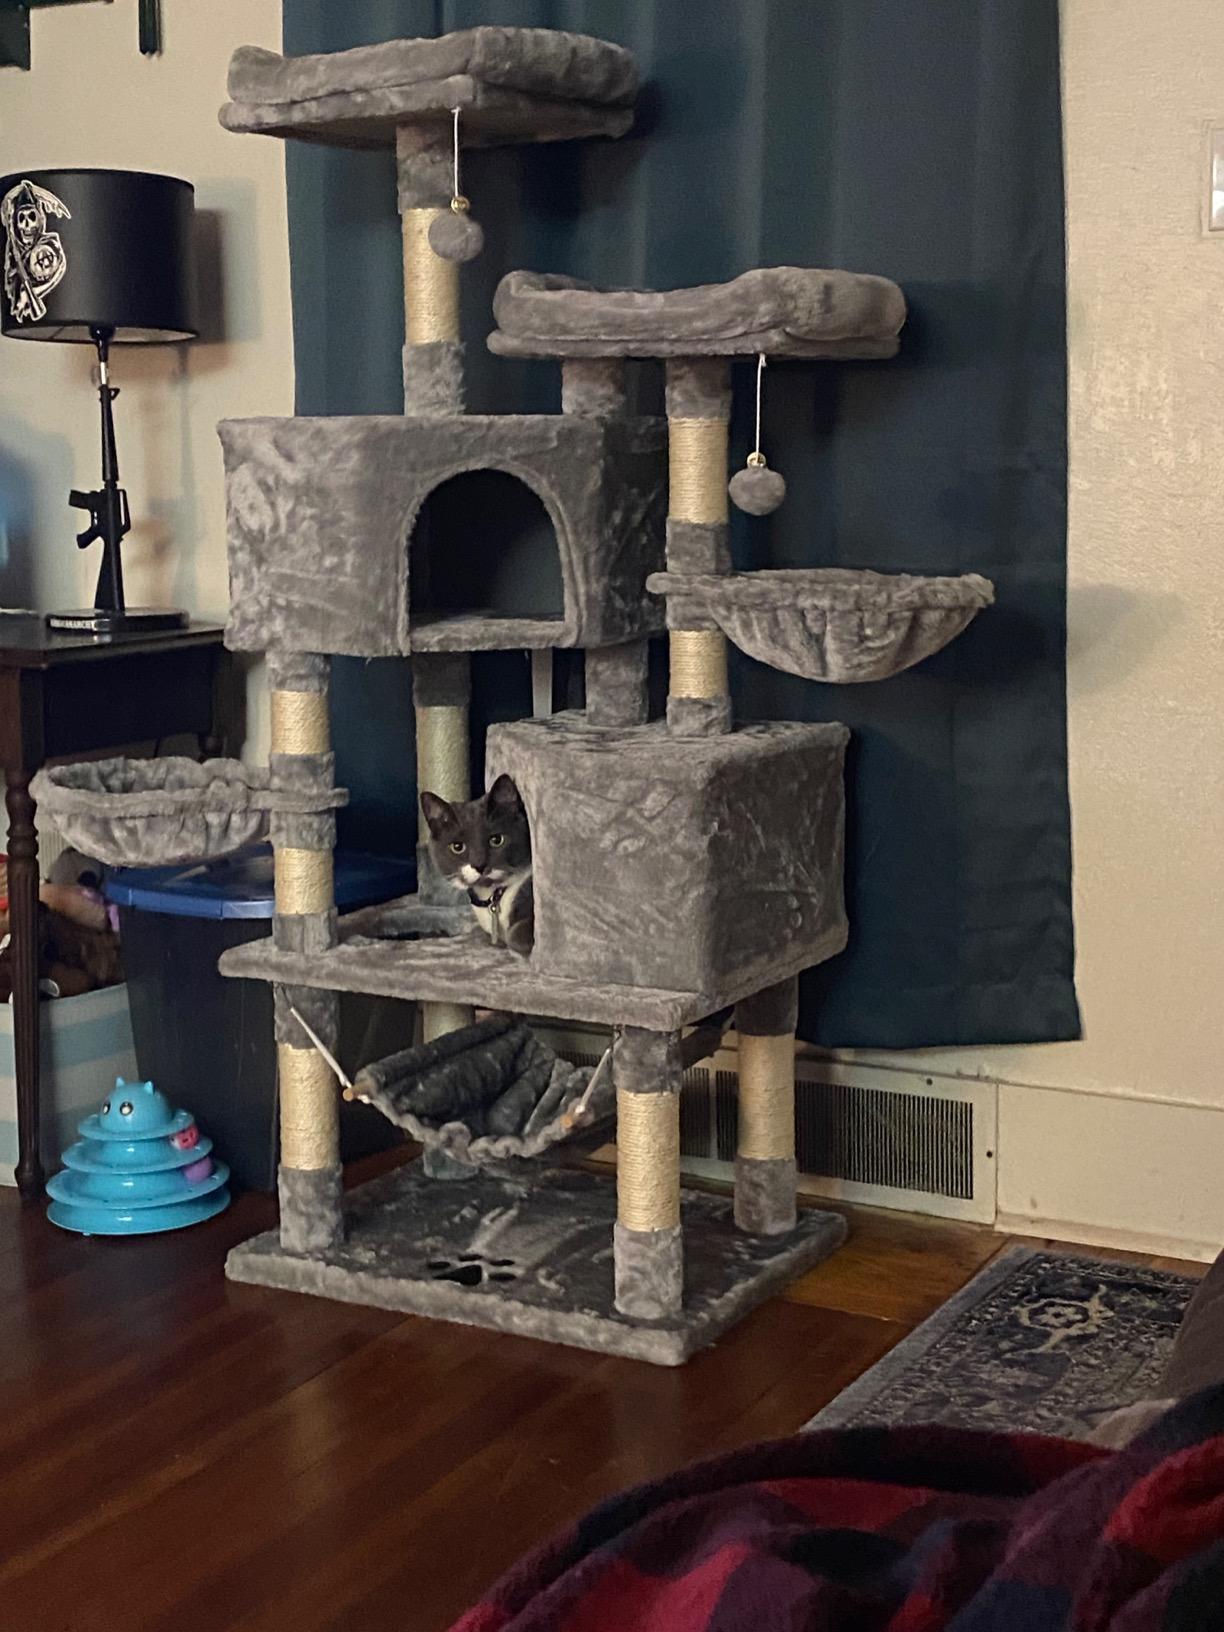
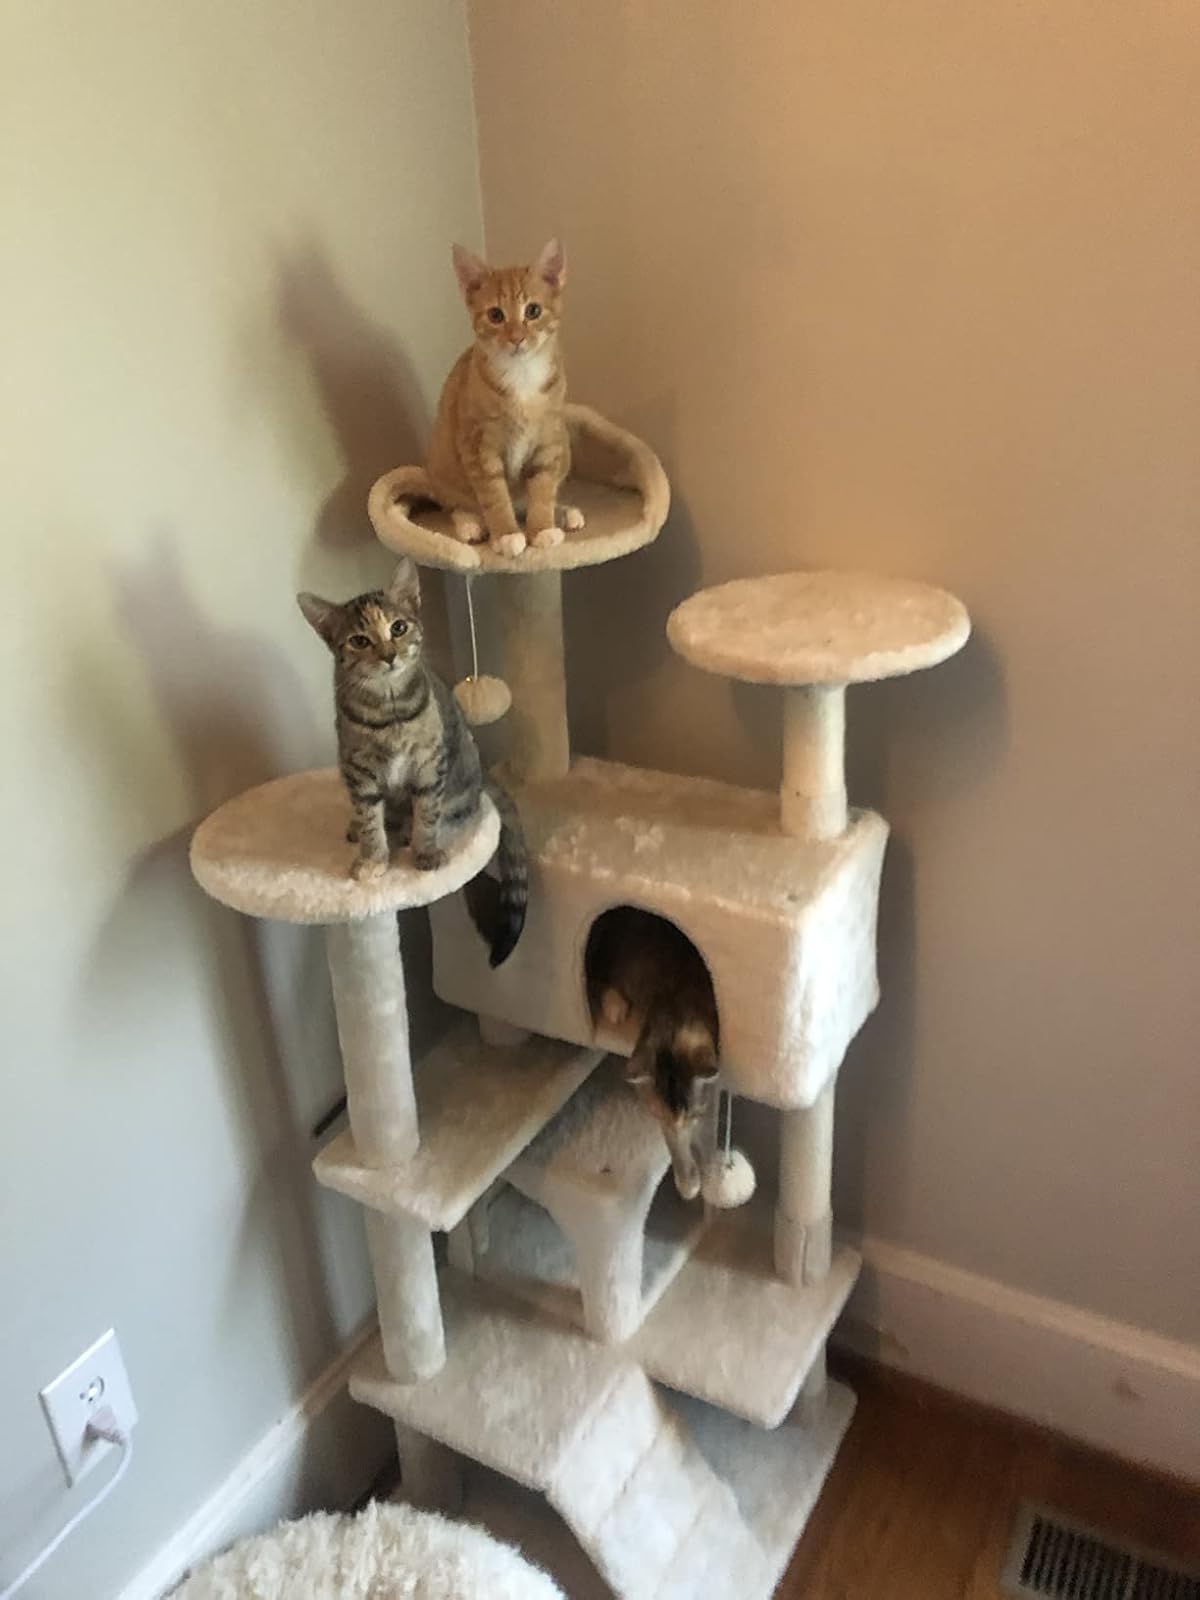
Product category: items_cat tree
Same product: no